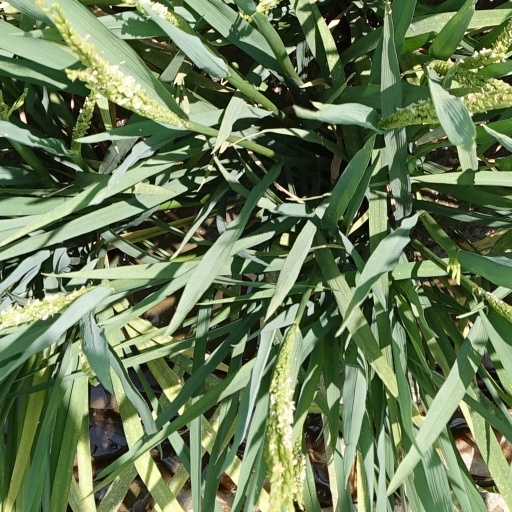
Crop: rice